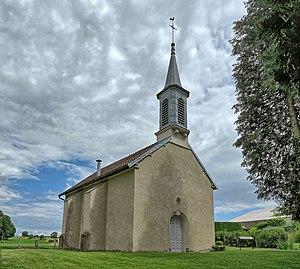
La chapelle Sainte-Anne
La liste des chapelles de Haute-Saône présente les chapelles situées sur le territoire des communes du département français de Haute-Saône. Il est fait état des diverses protections dont elles peuvent bénéficier et, notamment, les inscriptions et classements au titre des monuments historiques.
Étuz est une commune française située dans le département de la Haute-Saône, en région Bourgogne-Franche-Comté.